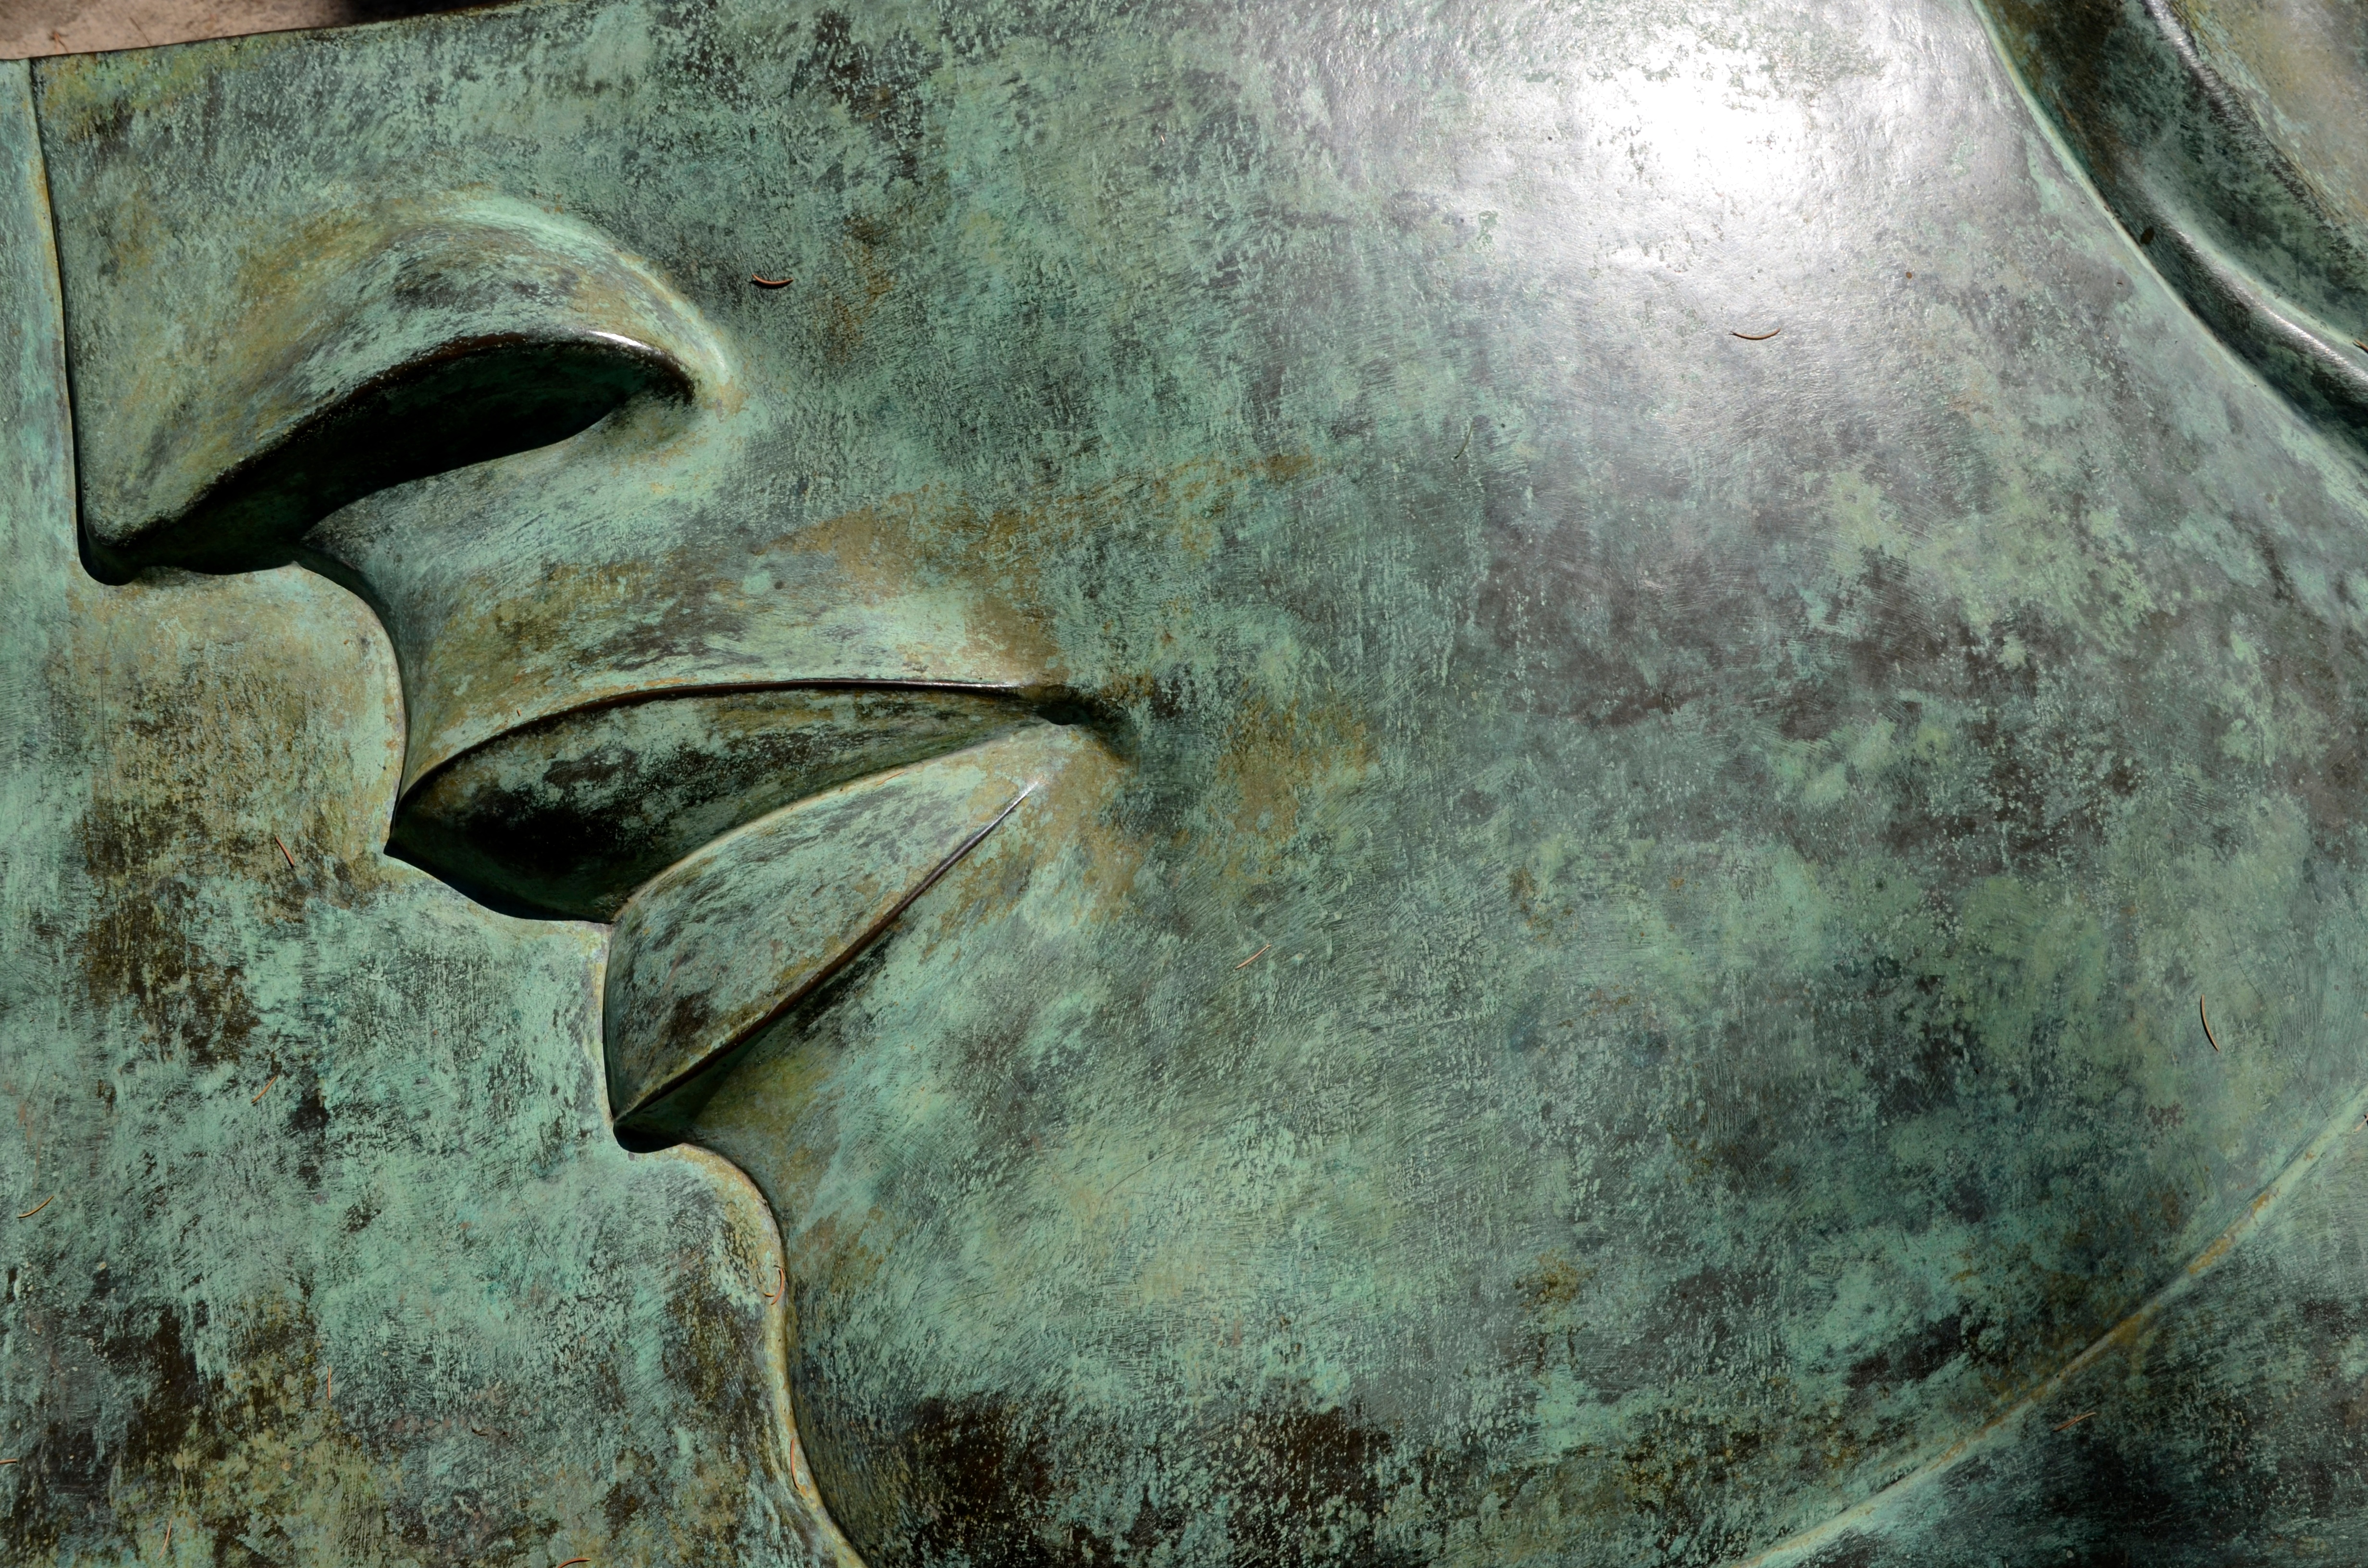
underwater, sculpture, art